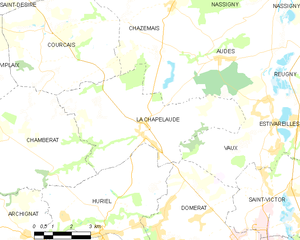
Carte des communes françaises: La Chapelaude